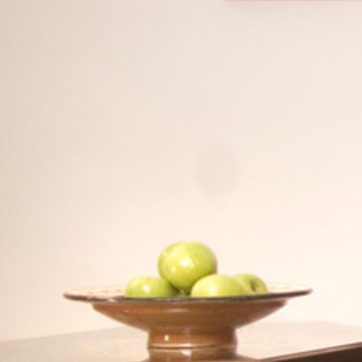
Material: painted